History of Michigan Wolverines football in the Yost era

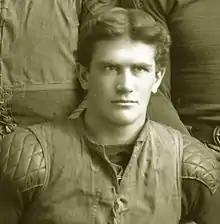
Frank Longman's "'Fighting Irishmen' wrecked the Yost machine" in 1909.

The Michigan–Notre Dame football rivalry also took on new significance, although the programs met only three times during the Yost era. Michigan won the games played in 1902 (23-21) and 1908 (12-0). In 1909, Notre Dame won for the first time in the series history. Coached by Frank Longman, who had played for Yost at Michigan, Notre Dame defeated Michigan by a score of 11 to 3. The 1909 game gave birth to the "Fighting Irish" nickname. E. A. Batchelor, a sportswriter for the "Detroit Free Press", submitted a report on the game with the headline: "'Shorty' Longman's Fighting Irishmen Humble the Wolverines to Tune of 11 to 3." Batchelor opened his report as follows: "Eleven "Fighting Irishmen" wrecked the Yost machine this afternoon. These sons of Erin, individually and collectively representing the University of Notre Dame, not only beat the Michigan team, but dashed some of Michigan's greatest hopes and shattered Michigan's fairest dreams."